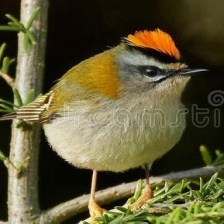
Species: COMMON FIRECREST
Scientific name: REGULUS IGNICAPILLA